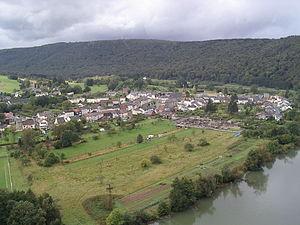
Joigny-sur-Meuse est une commune située dans le departement des Ardennes, France
Joigny-sur-Meuse est une commune française, située dans le département des Ardennes en région Grand Est.